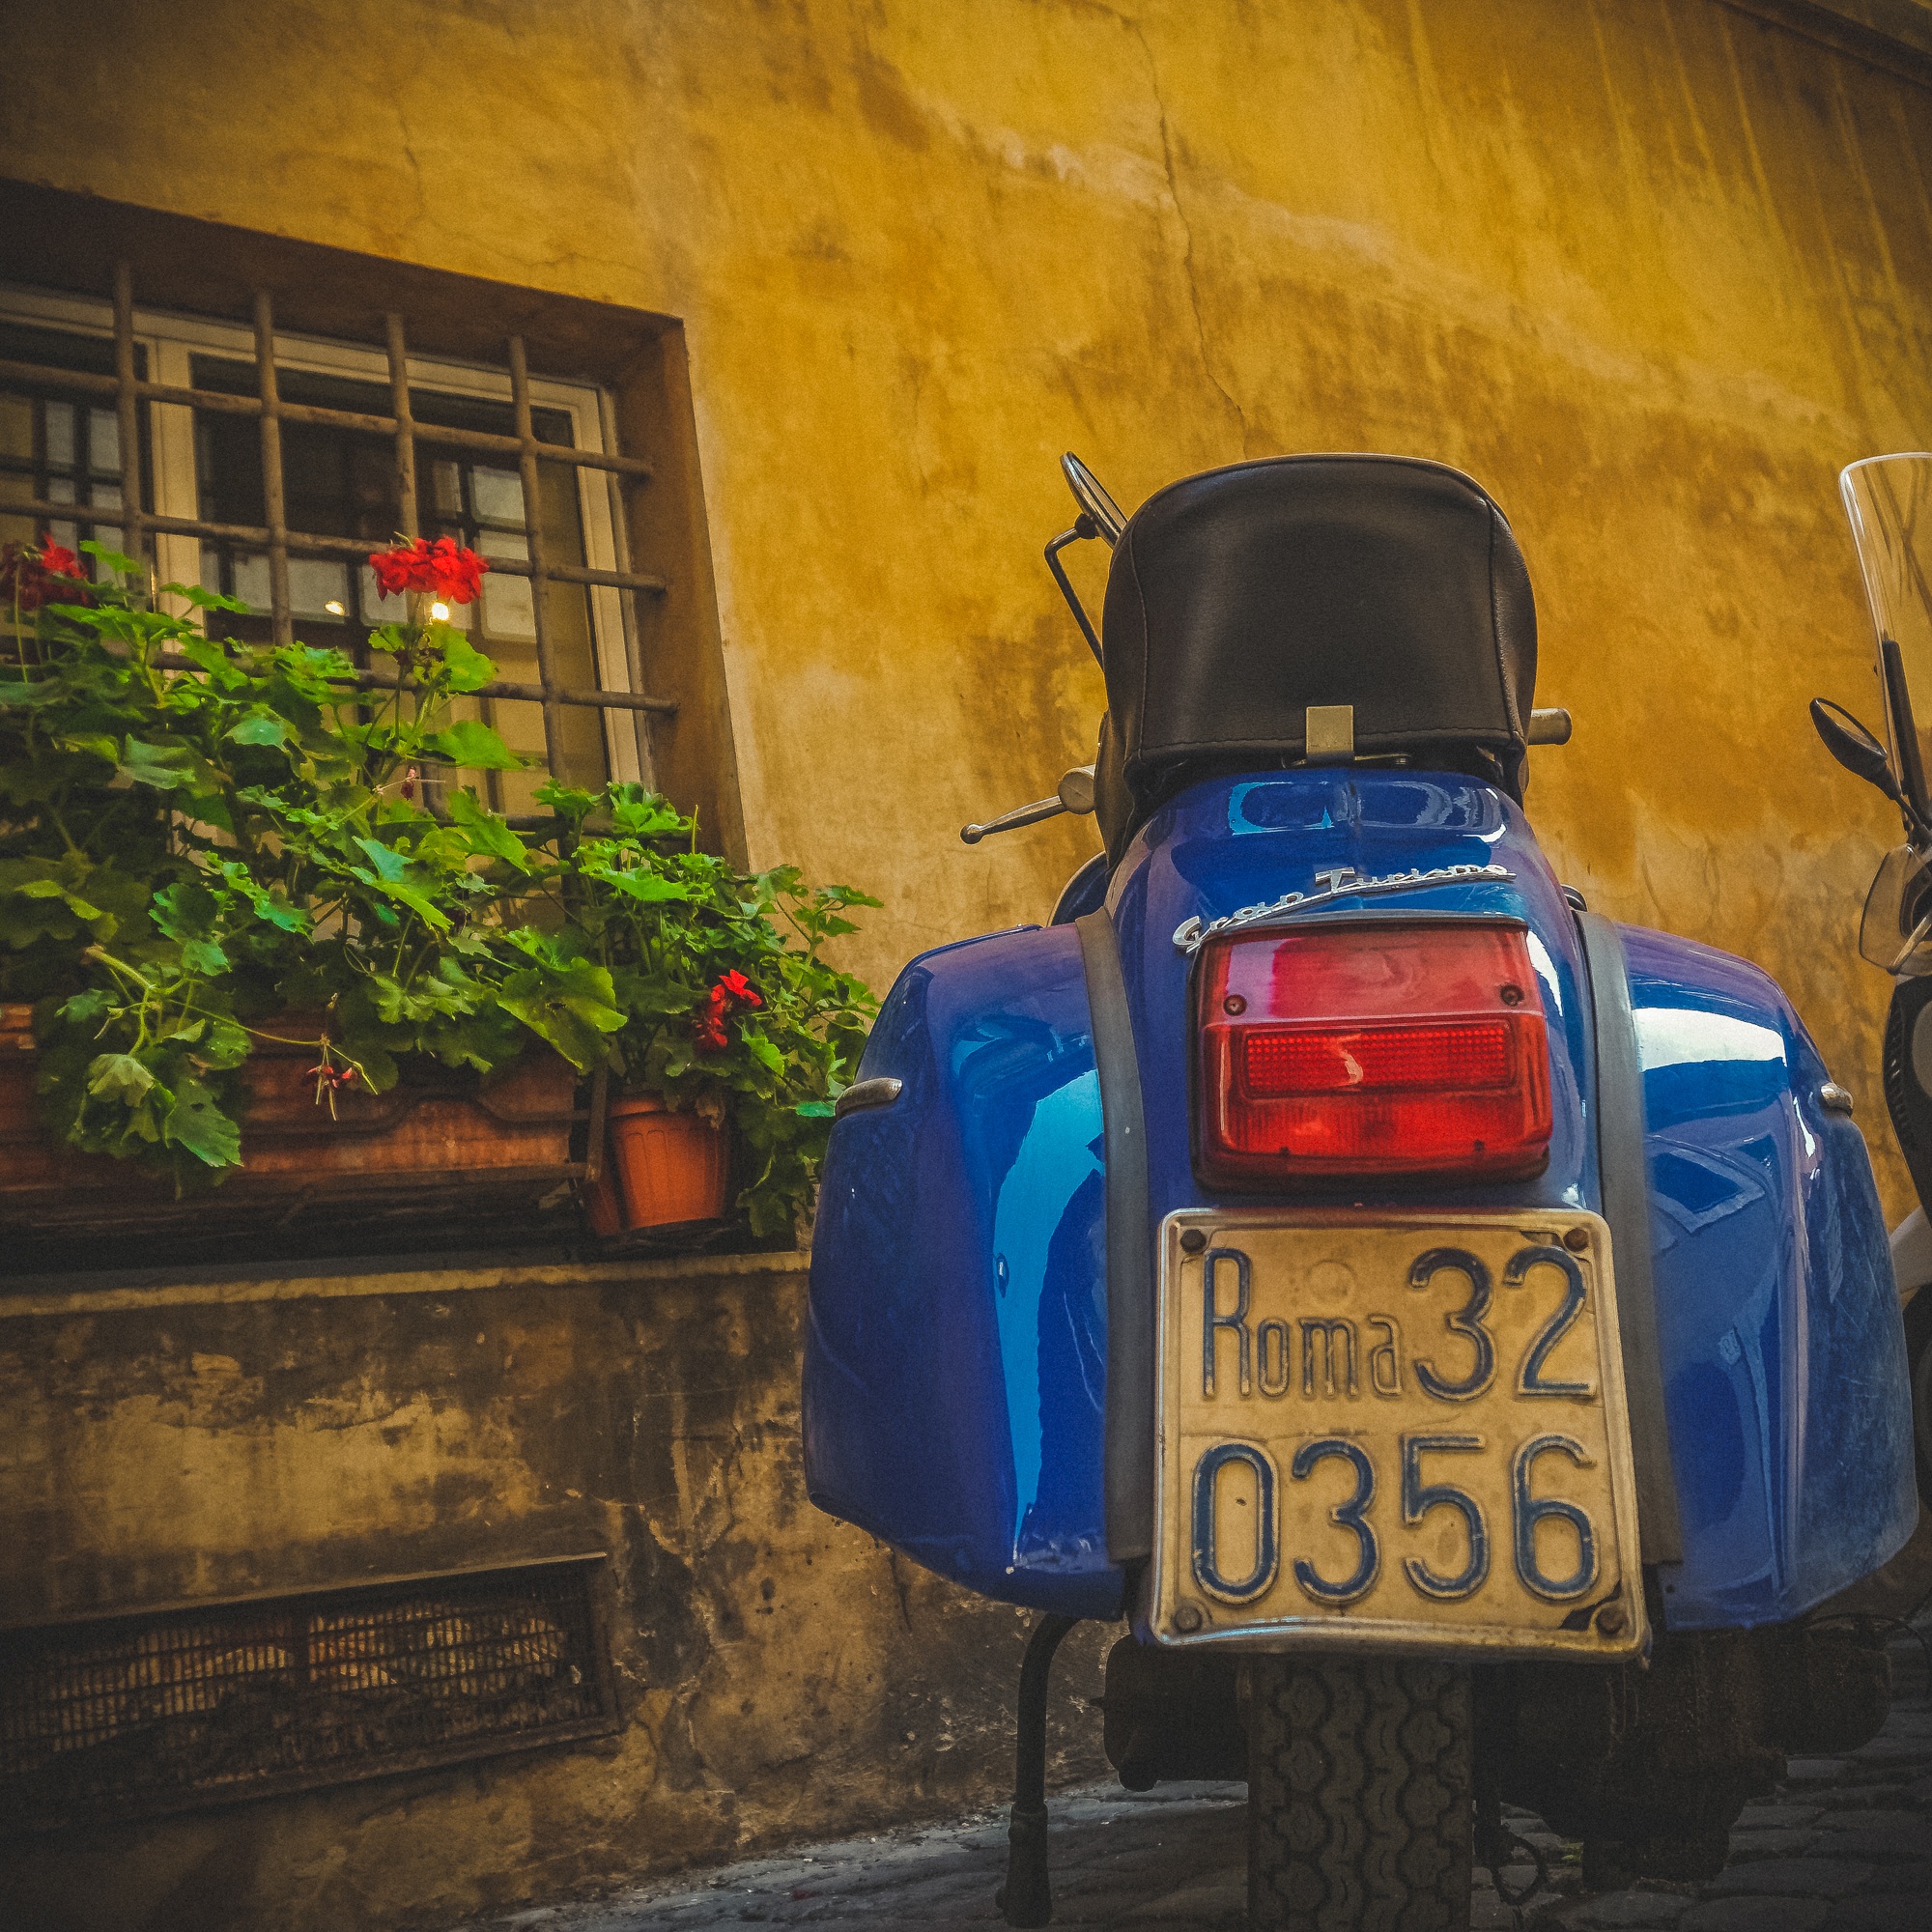
night, morning, window, vehicle, color, park, italy, blue, yellow, art, rome, motorcycles, yellow wall